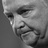
Emotion: sad